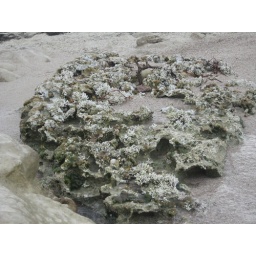
found this rock on the atv ride, it was covered in ocean life, very beautiful